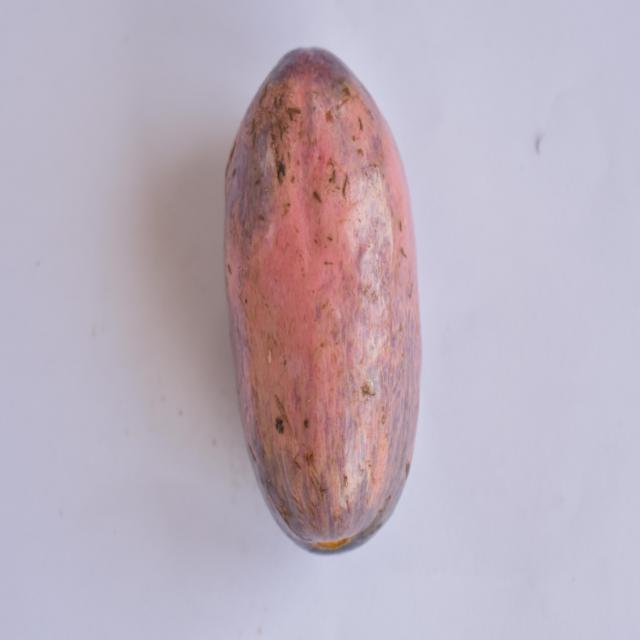
Plum grade: unripe